Cat Hill, Ascension Island

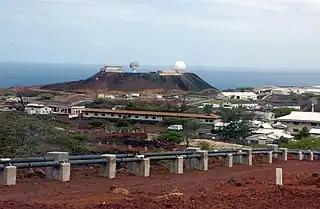
Cat Hill

Cat Hill is a settlement on Ascension Island, an island which forms part of the British Overseas Territories.